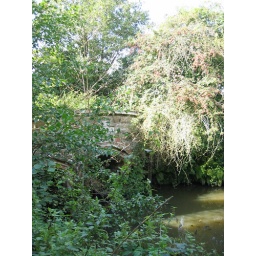
Barely visible bridge over the river leading to the gate house